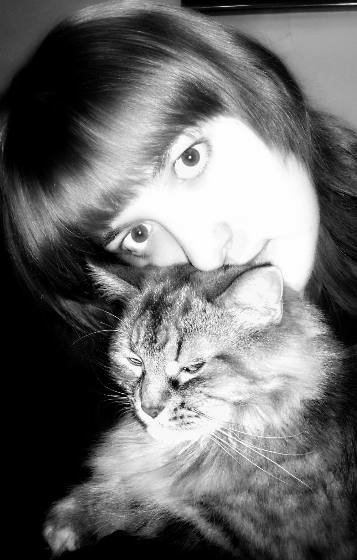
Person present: Yes